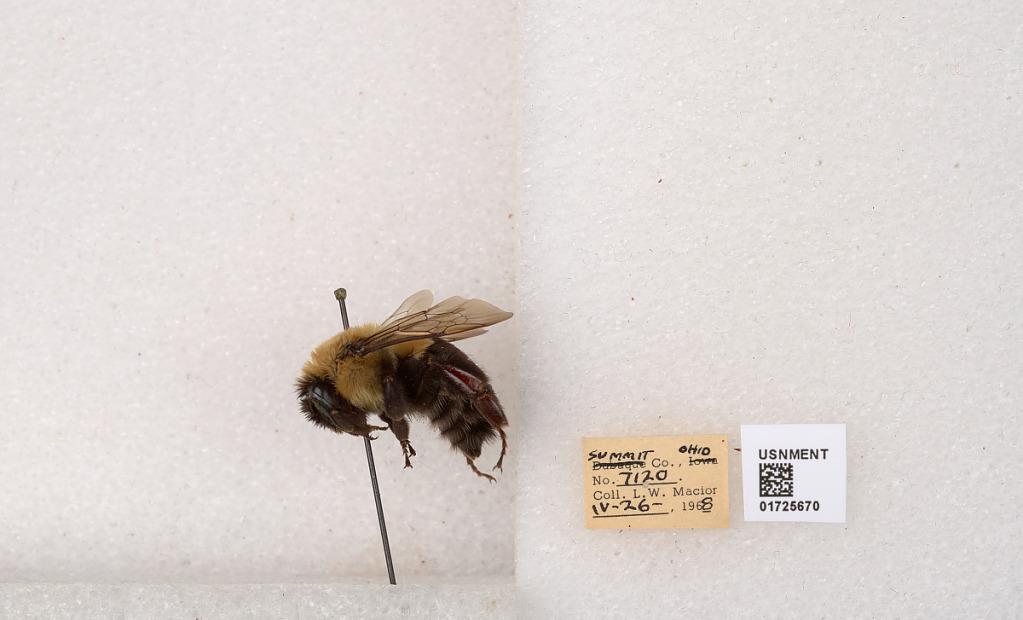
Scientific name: Bombus impatiens Cresson
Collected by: L. Macior
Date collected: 1968-4-26
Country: United States
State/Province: Ohio
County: Summit
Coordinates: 41.126, -81.5322